Bethlem Royal Hospital

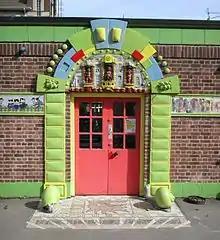
Entrance to the Occupational therapy Department

Visits by friends and relatives were allowed and it was expected that the family and friends of poor inmates would bring food and other essentials for their survival. Bethlem was and is best known for the fact that it also allowed public and casual visitors with no connection to the inmates. This display of madness as public show has often been considered the most scandalous feature of the historical Bedlam.